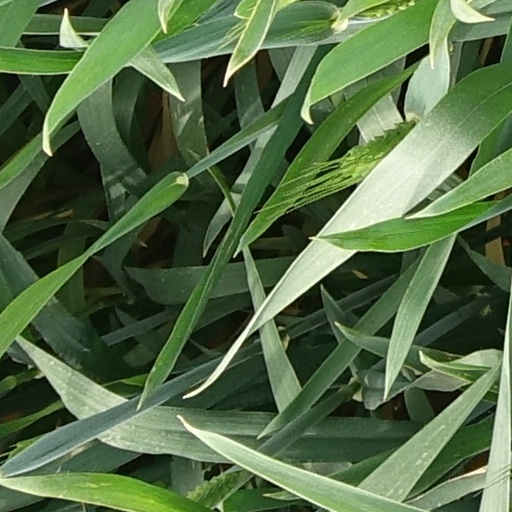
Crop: wheat